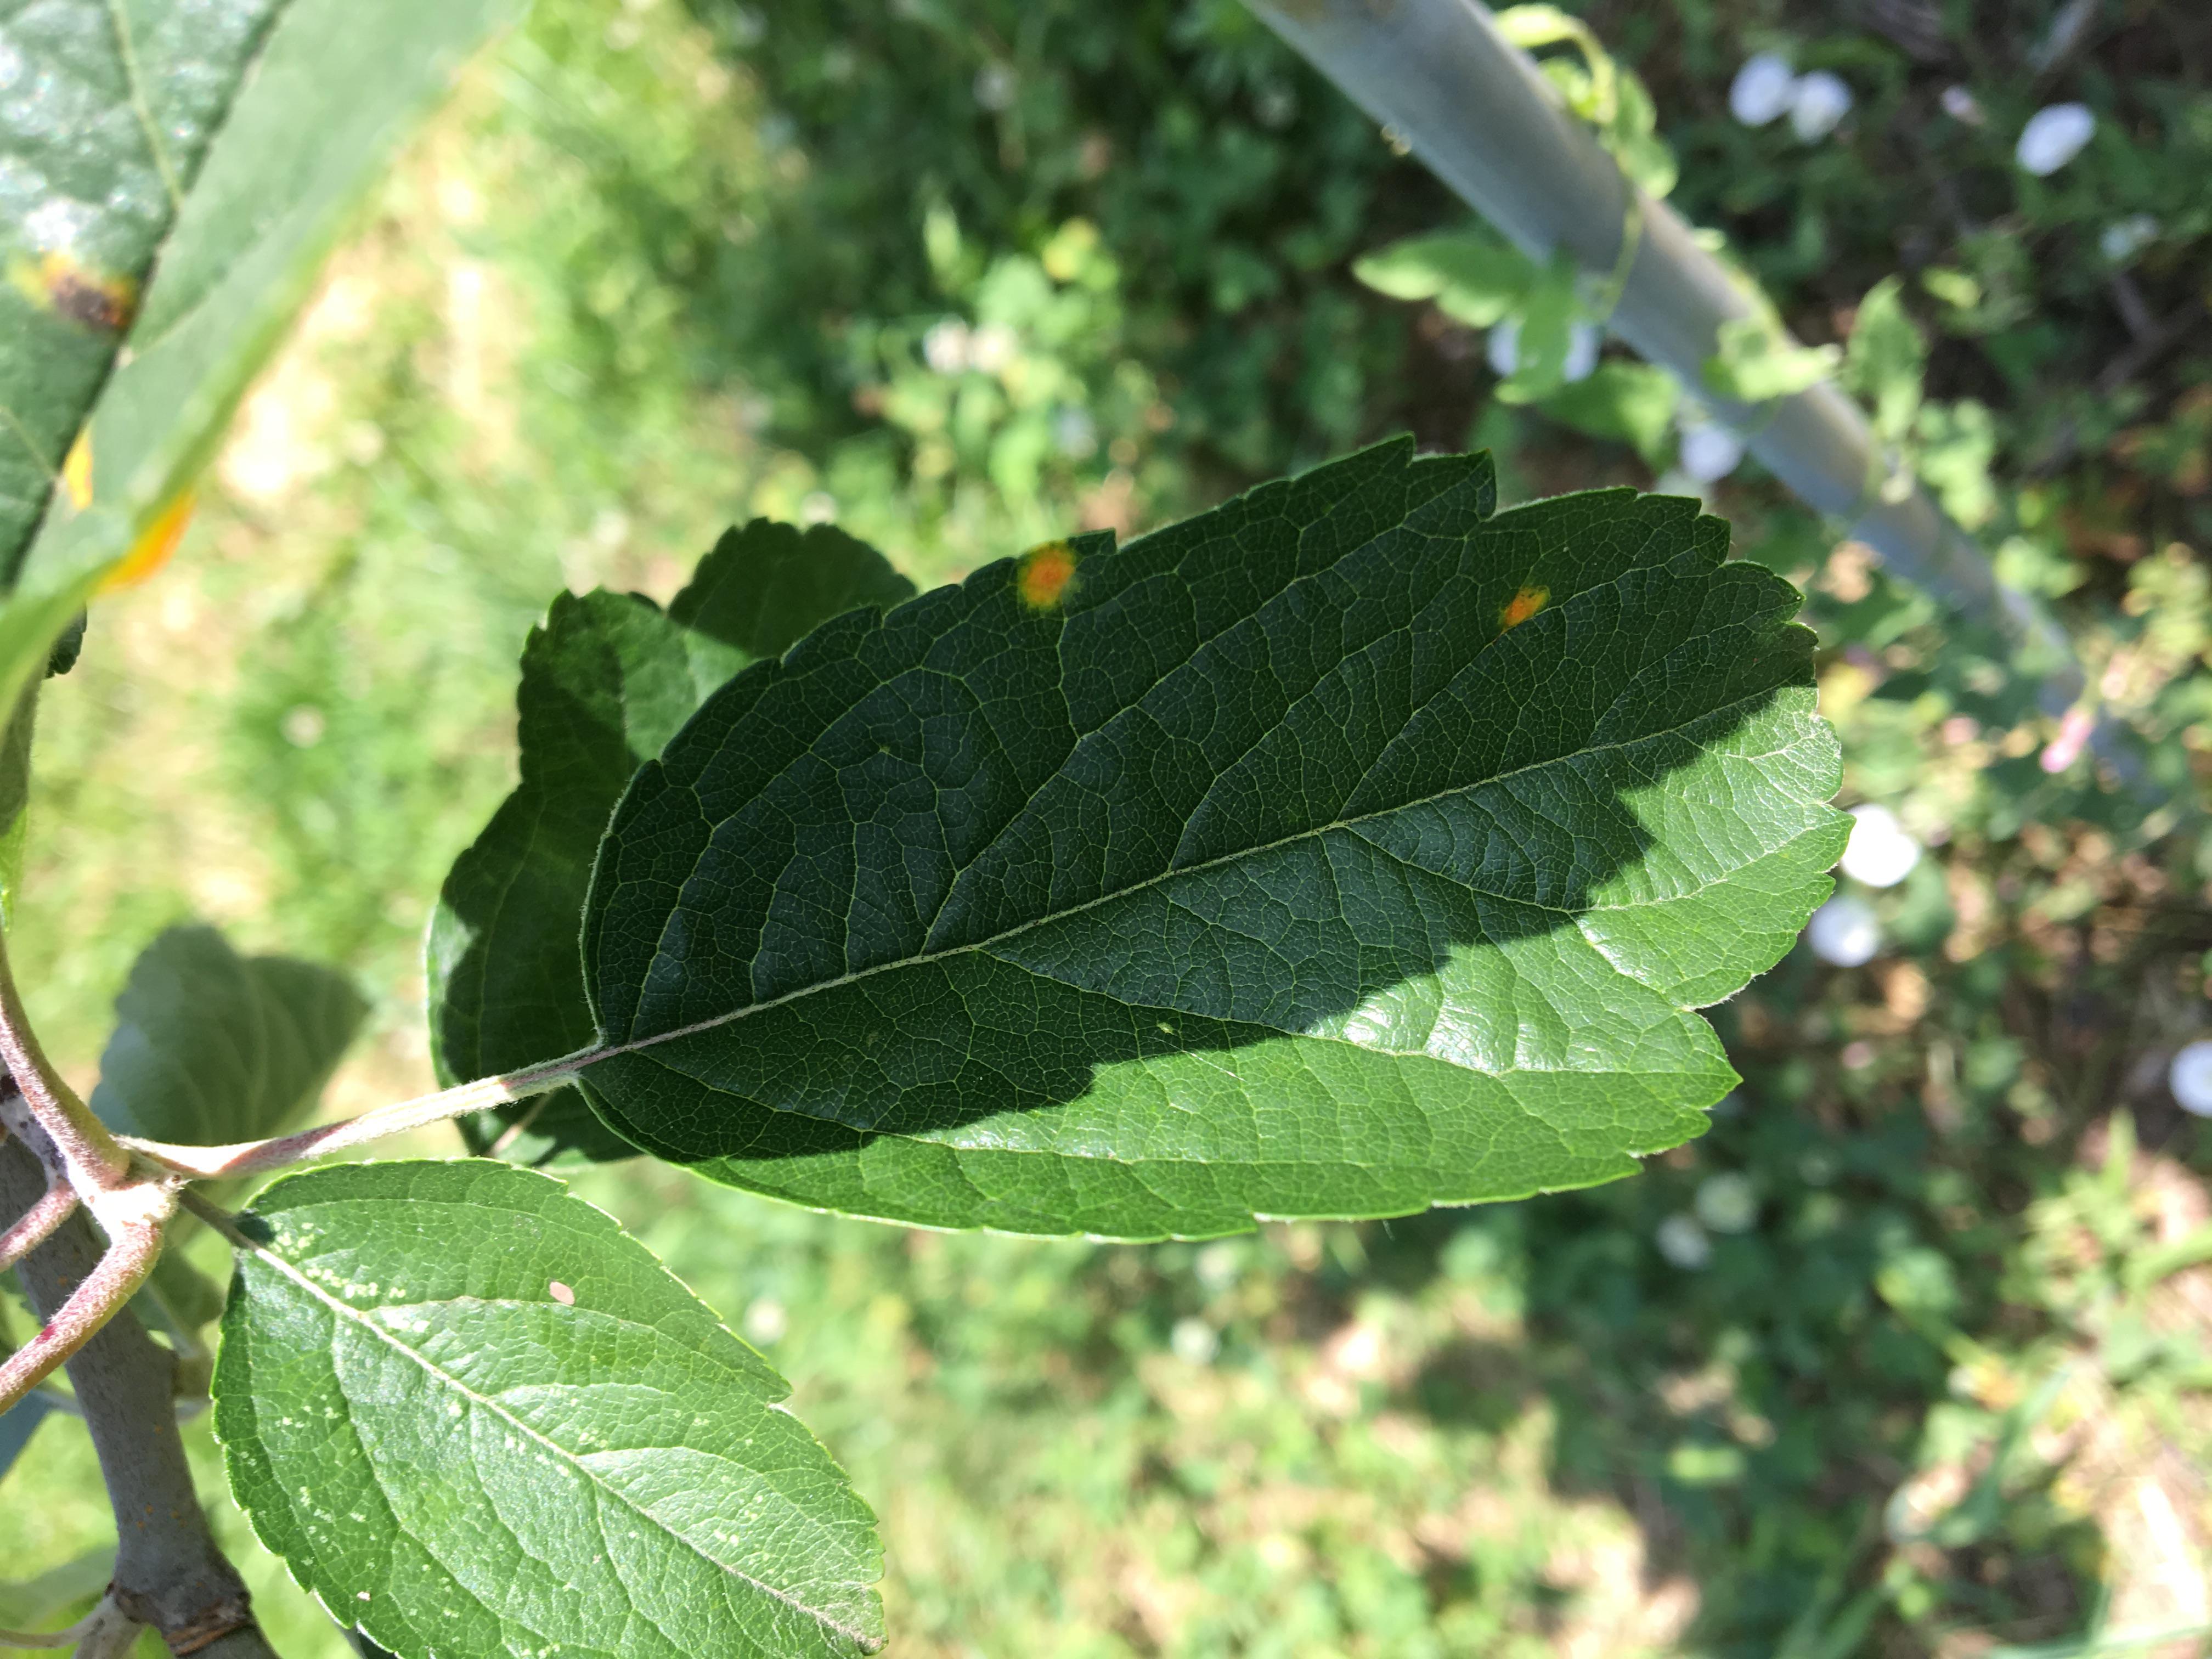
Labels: rust